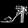
Label: Sandal